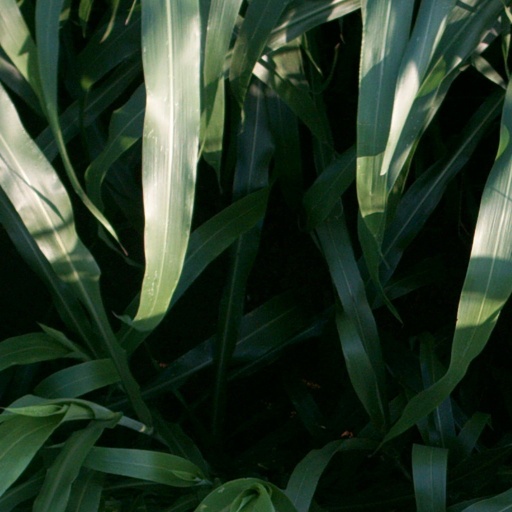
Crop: sorghum